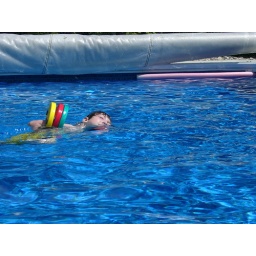
gentle fish in the water